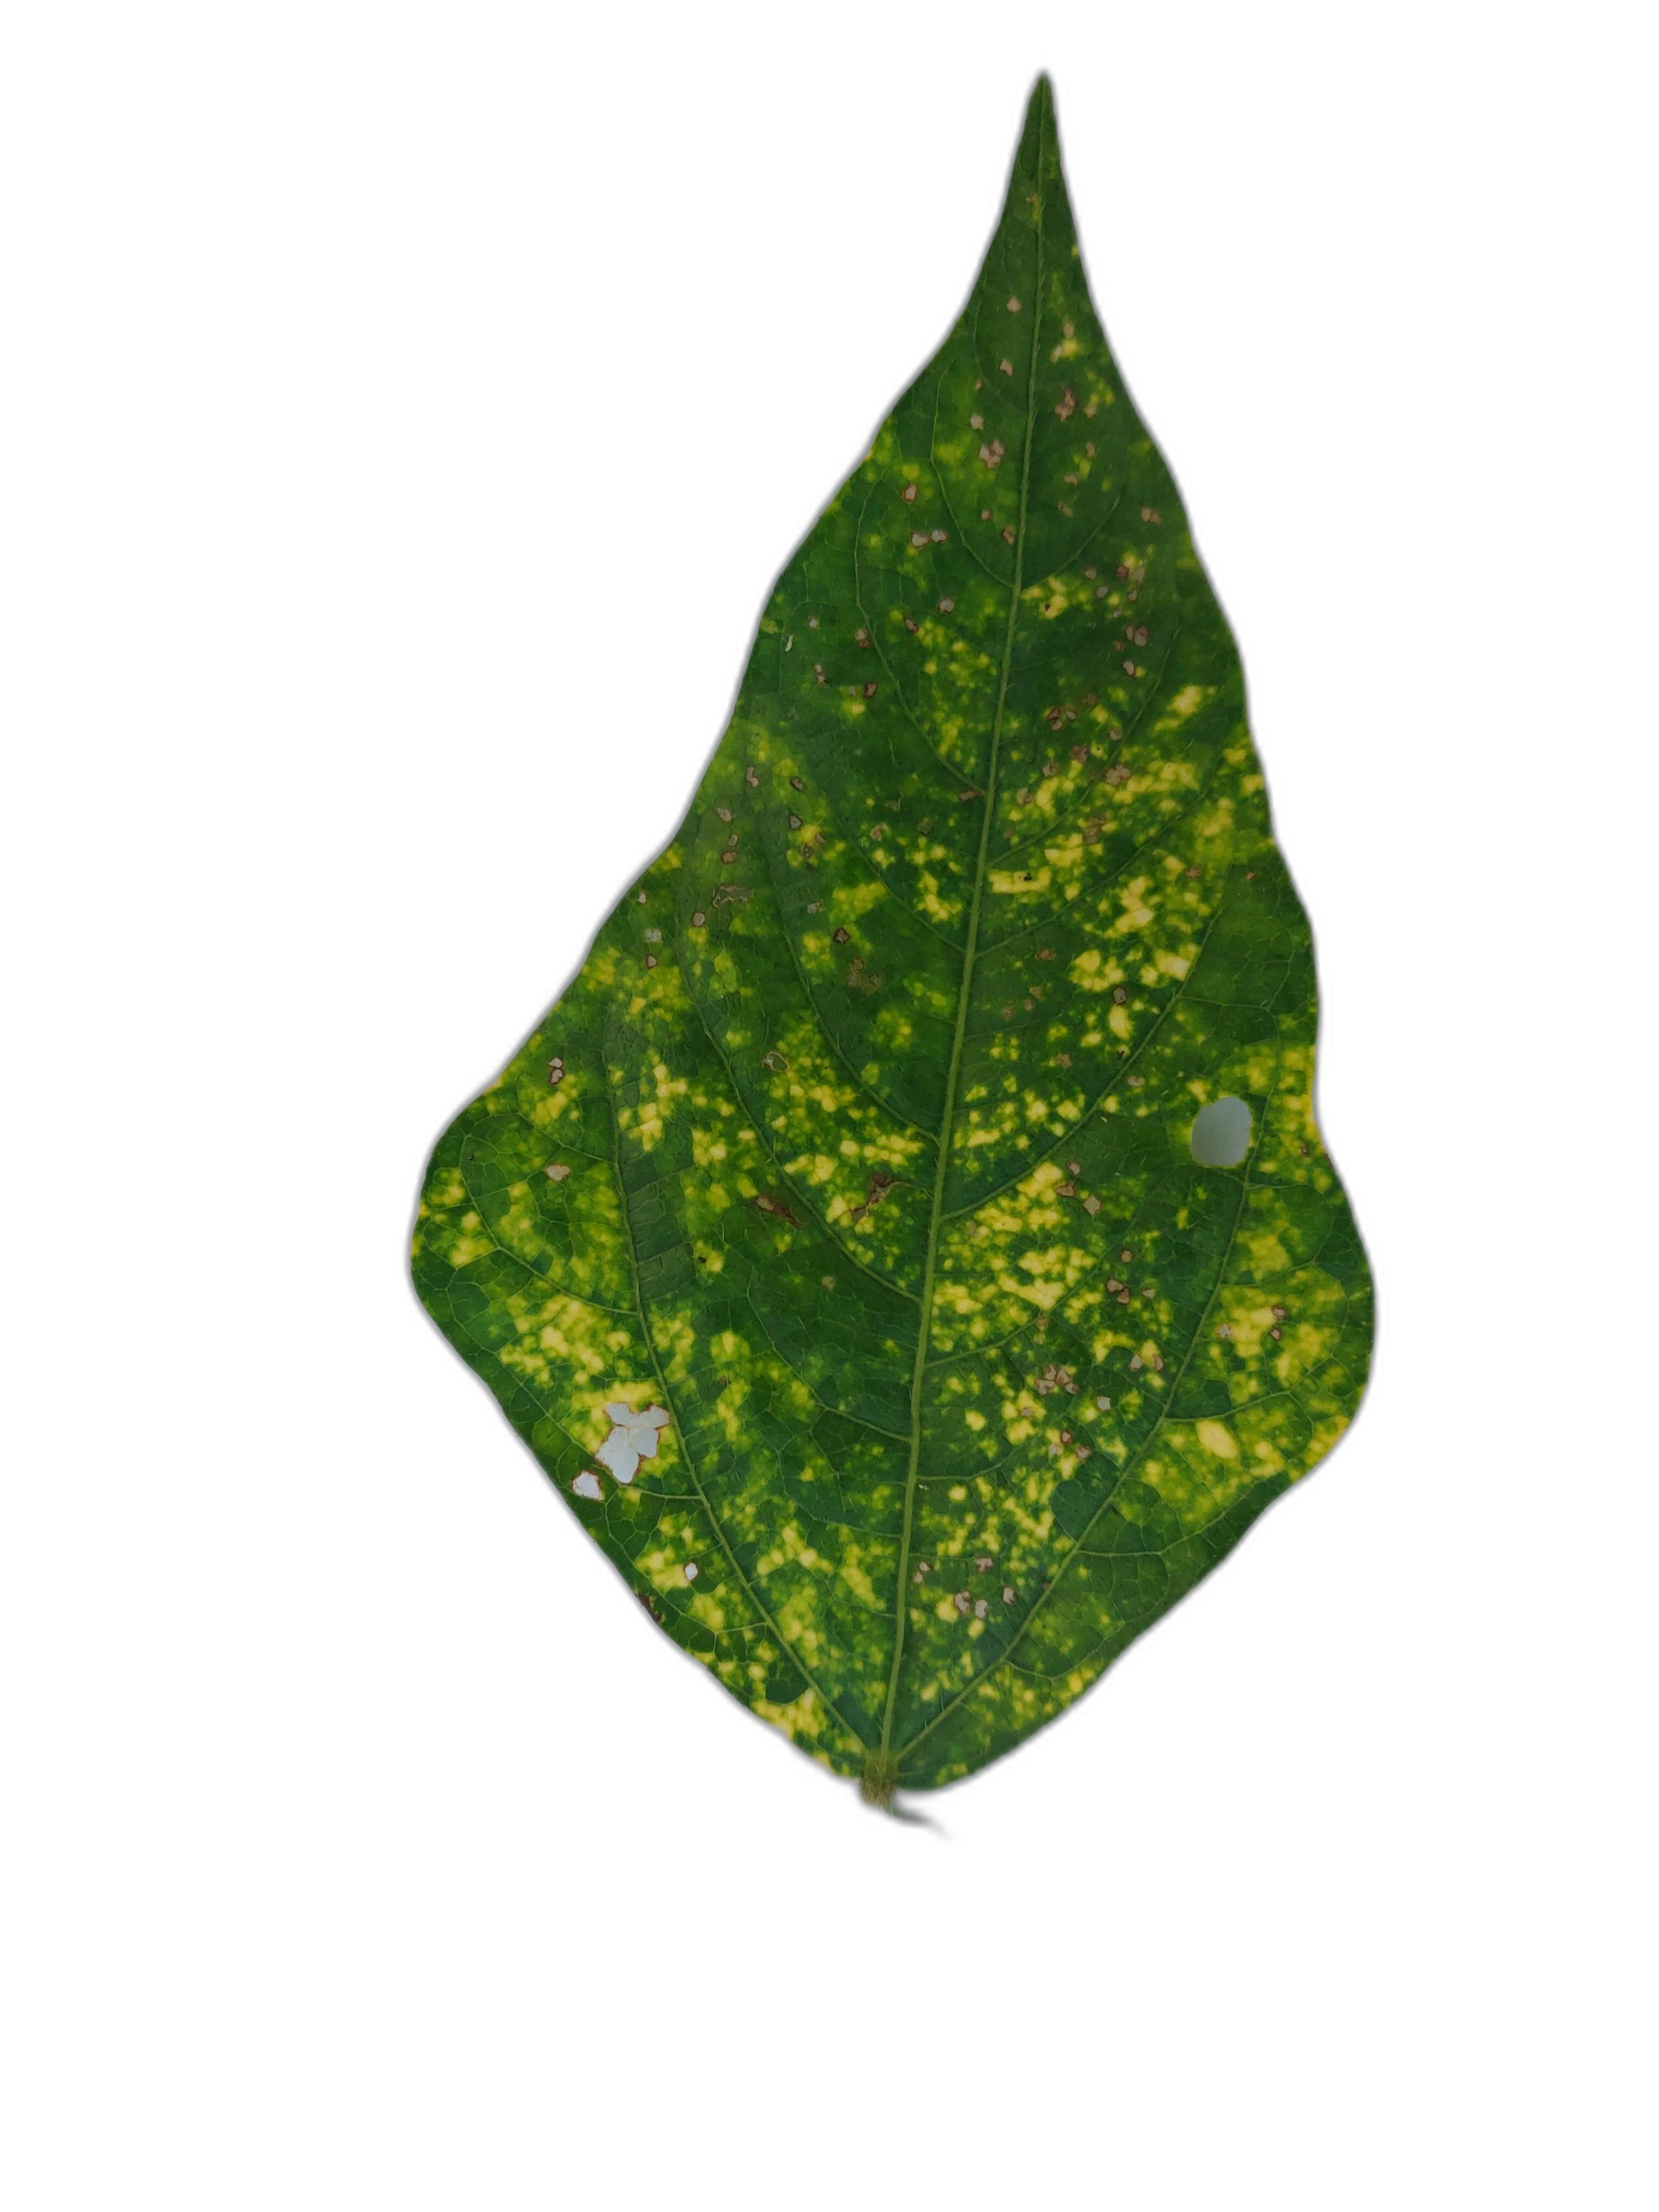
Label: Yellow Mosaic